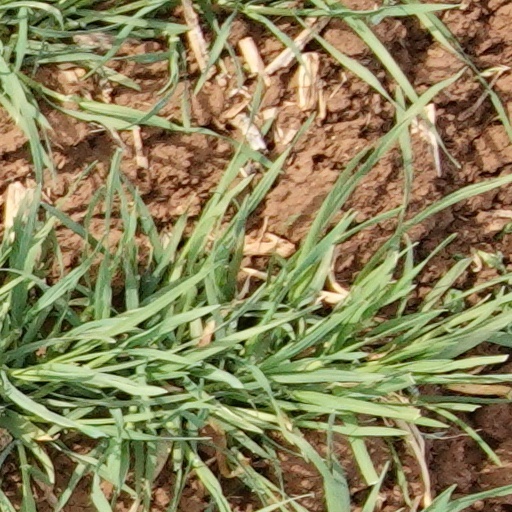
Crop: wheat